Guardian Angels

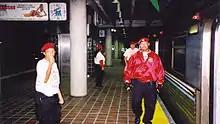
Guardian Angels in Miami.

Outside of New York City, the Guardian Angels first established chapters in Washington, D.C., New Orleans, Los Angeles, San Diego, San Francisco, Fresno, Chicago, Philadelphia, Boston, Denver, London, Toronto, Dallas, Tokyo, Houston, Cape Town, Auckland, Savannah, Seattle, and York. Subsequently, the organization established chapters in smaller cities, such as the cities of Springfield and Brockton, Massachusetts; Sacramento and Stockton, California; and Portland, Maine. In May 2011, a chapter was organized in Indianapolis. The Los Angeles, York, Pennsylvania, and Sacramento Chapters worked with official law enforcement officers and agencies.